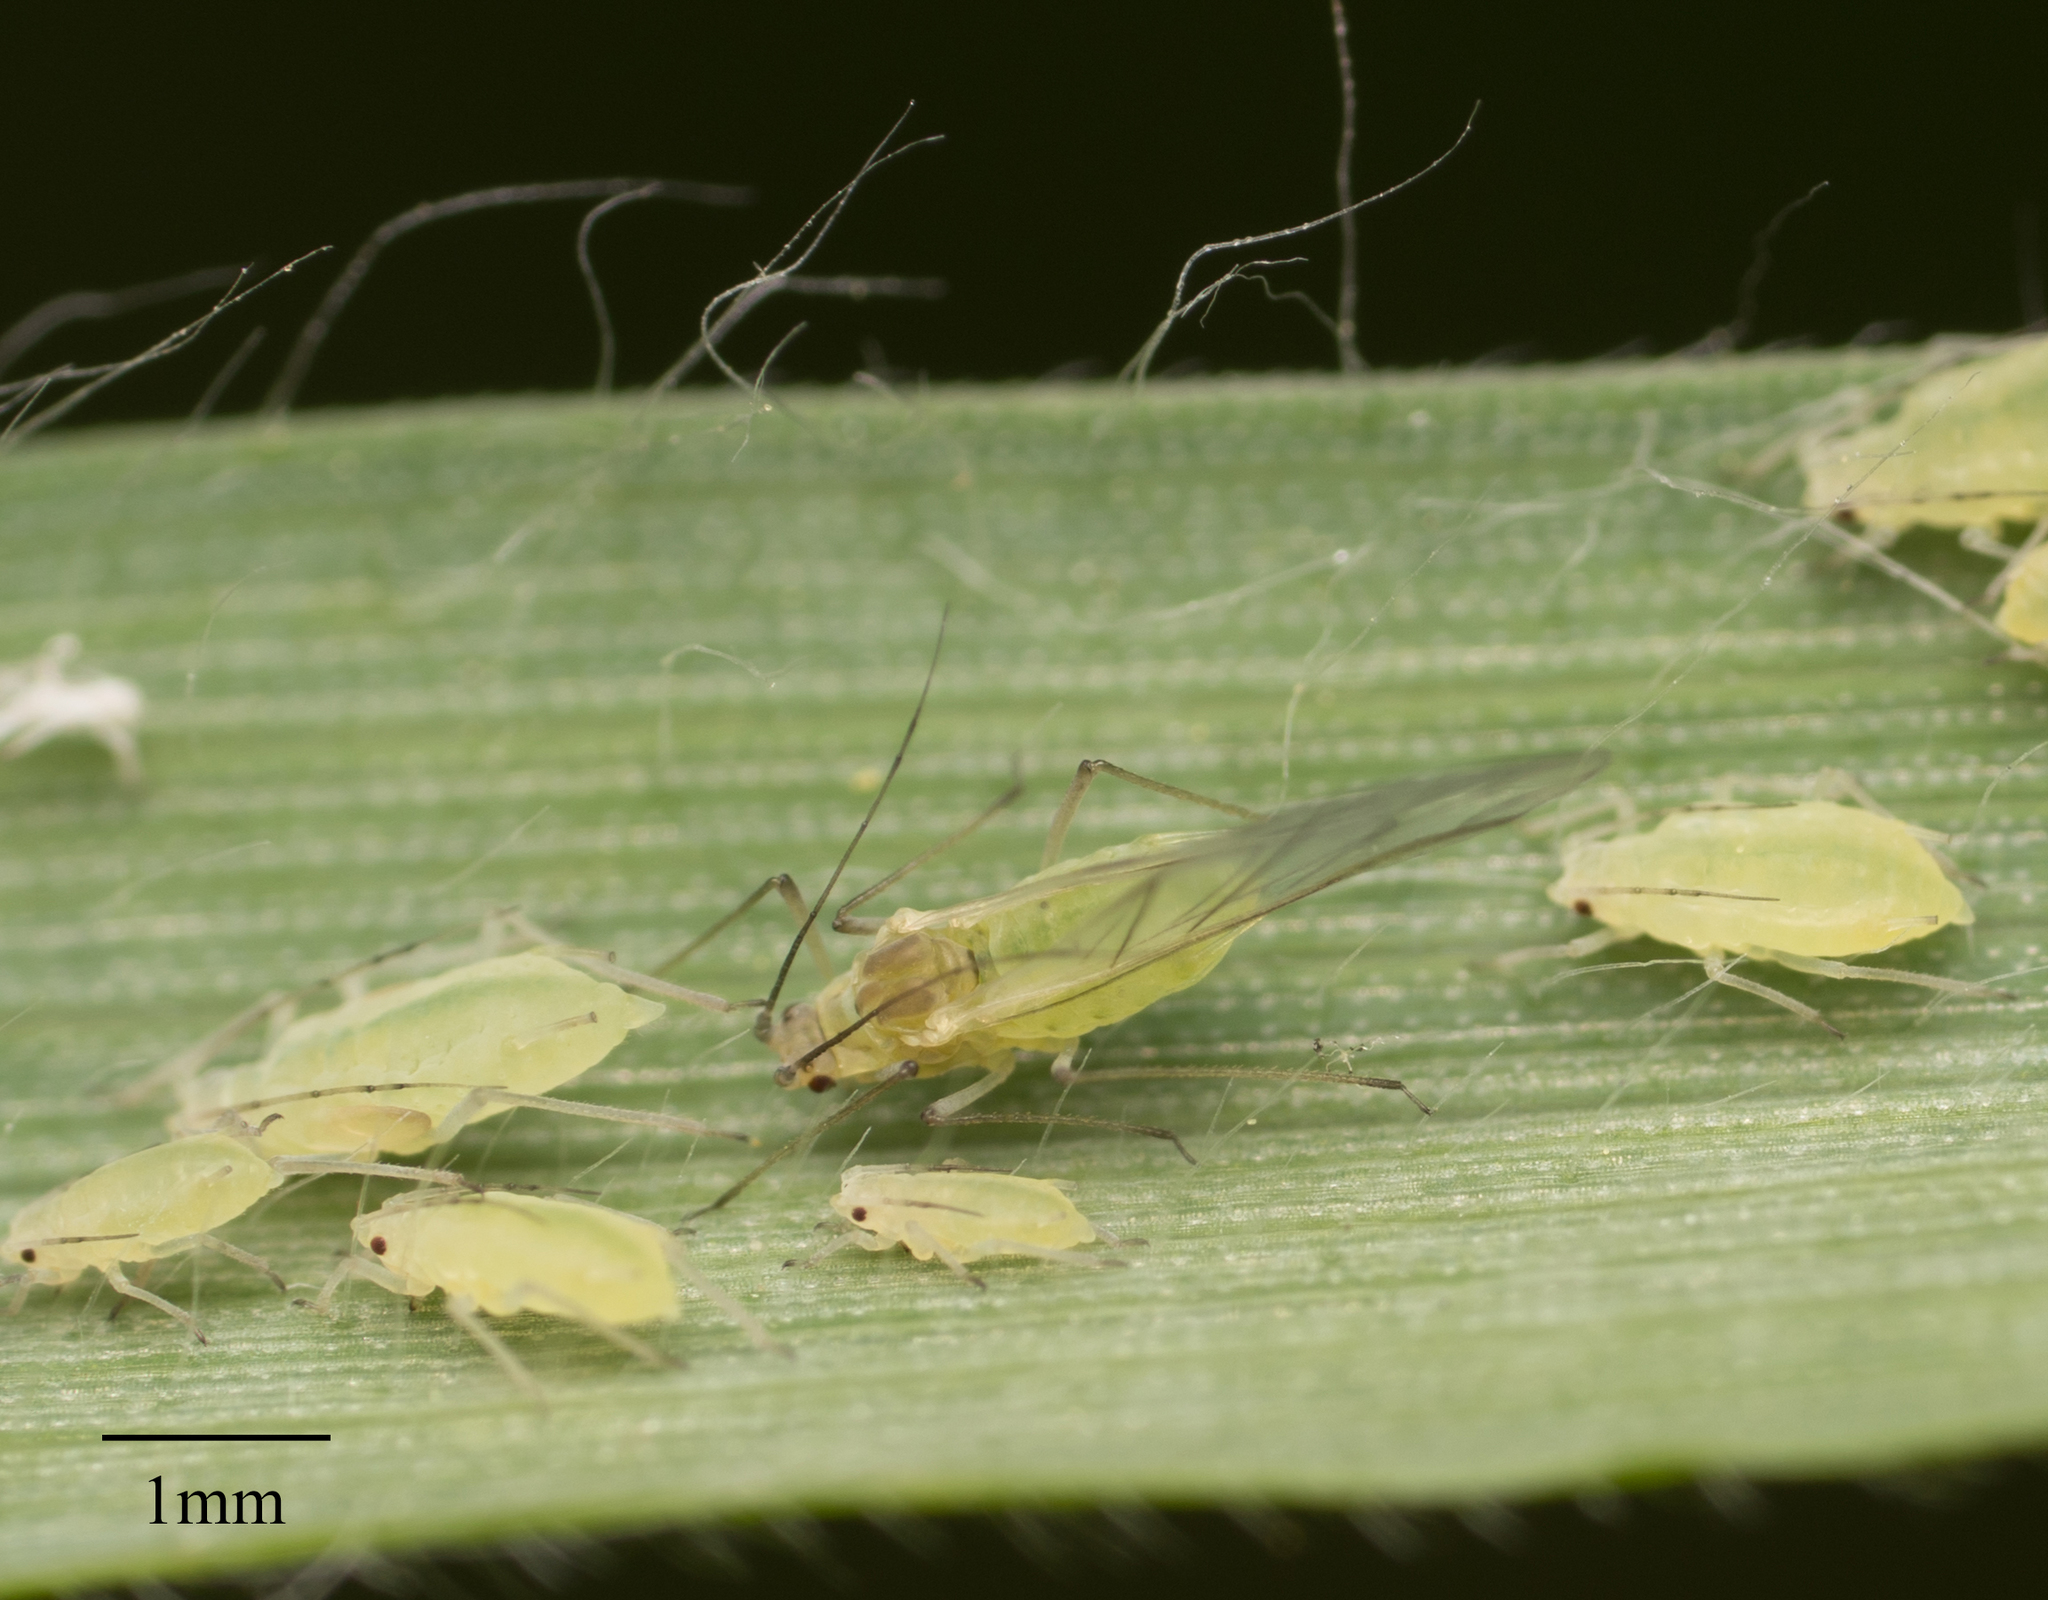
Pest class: rose_grain_aphid